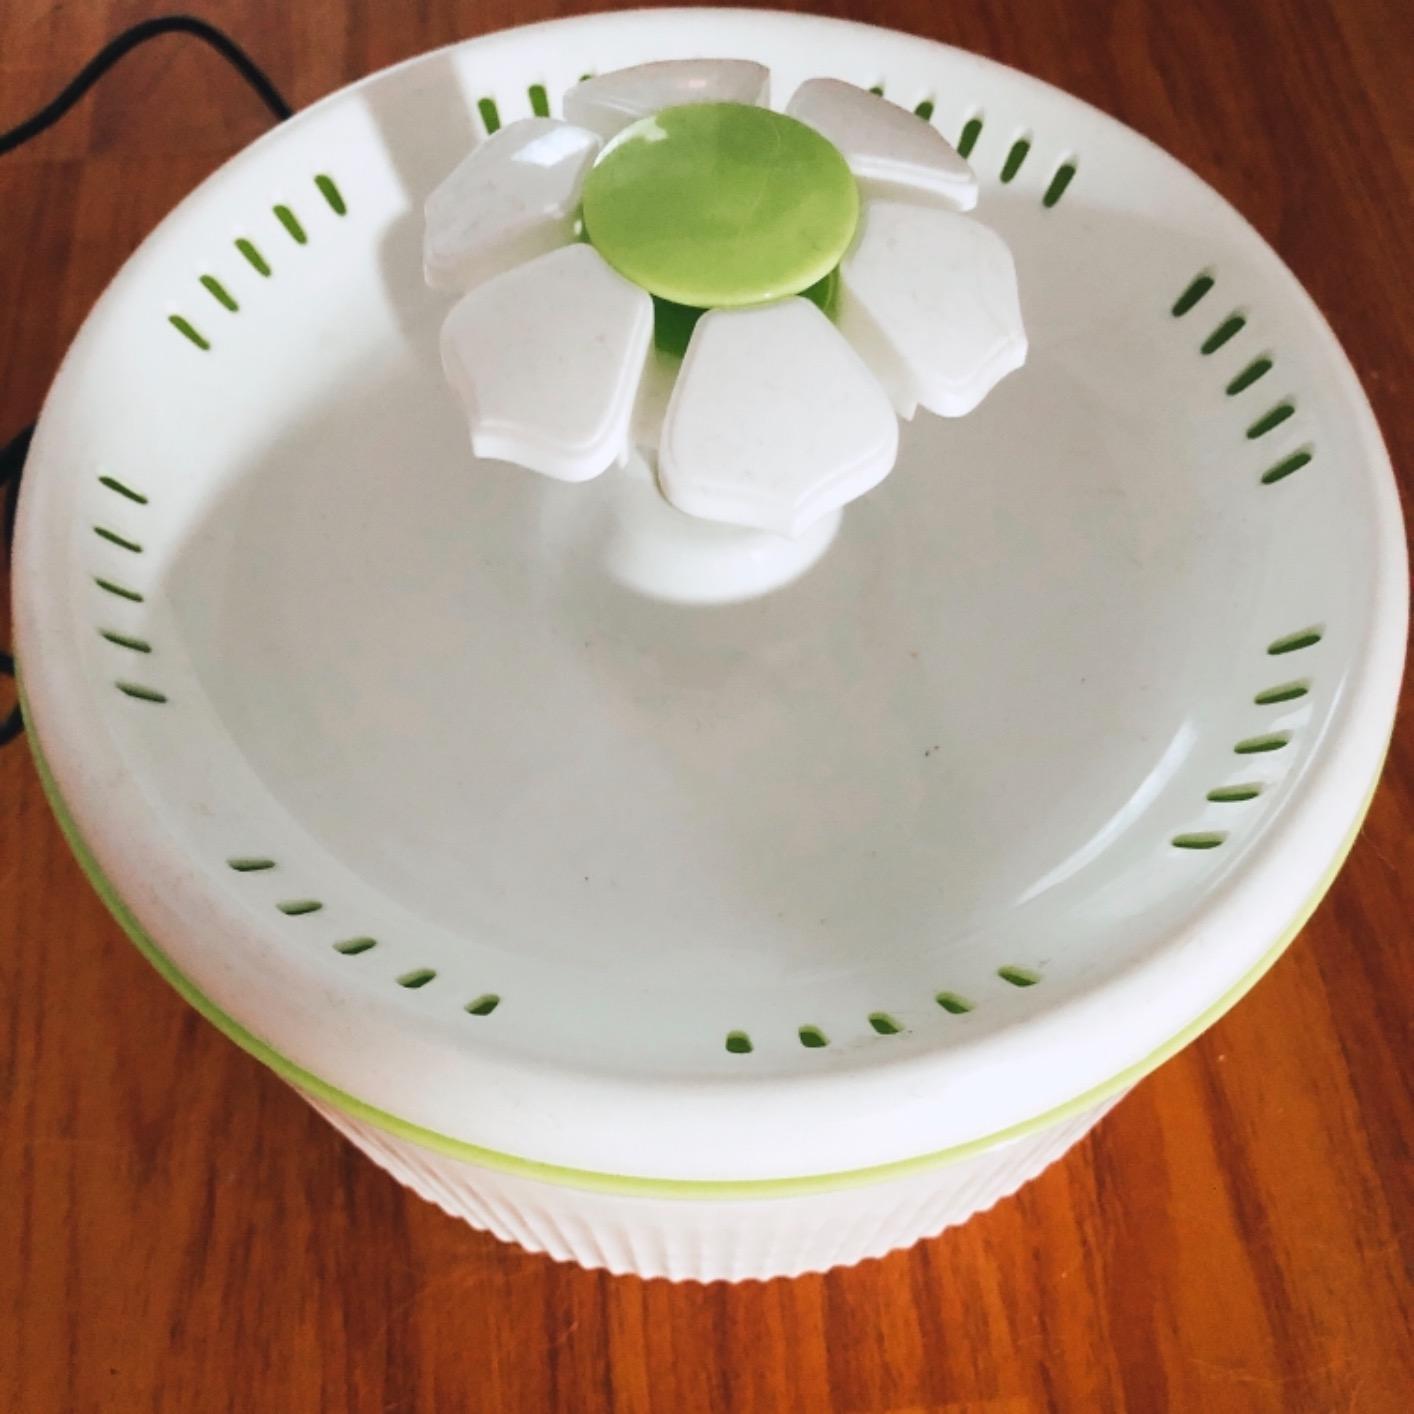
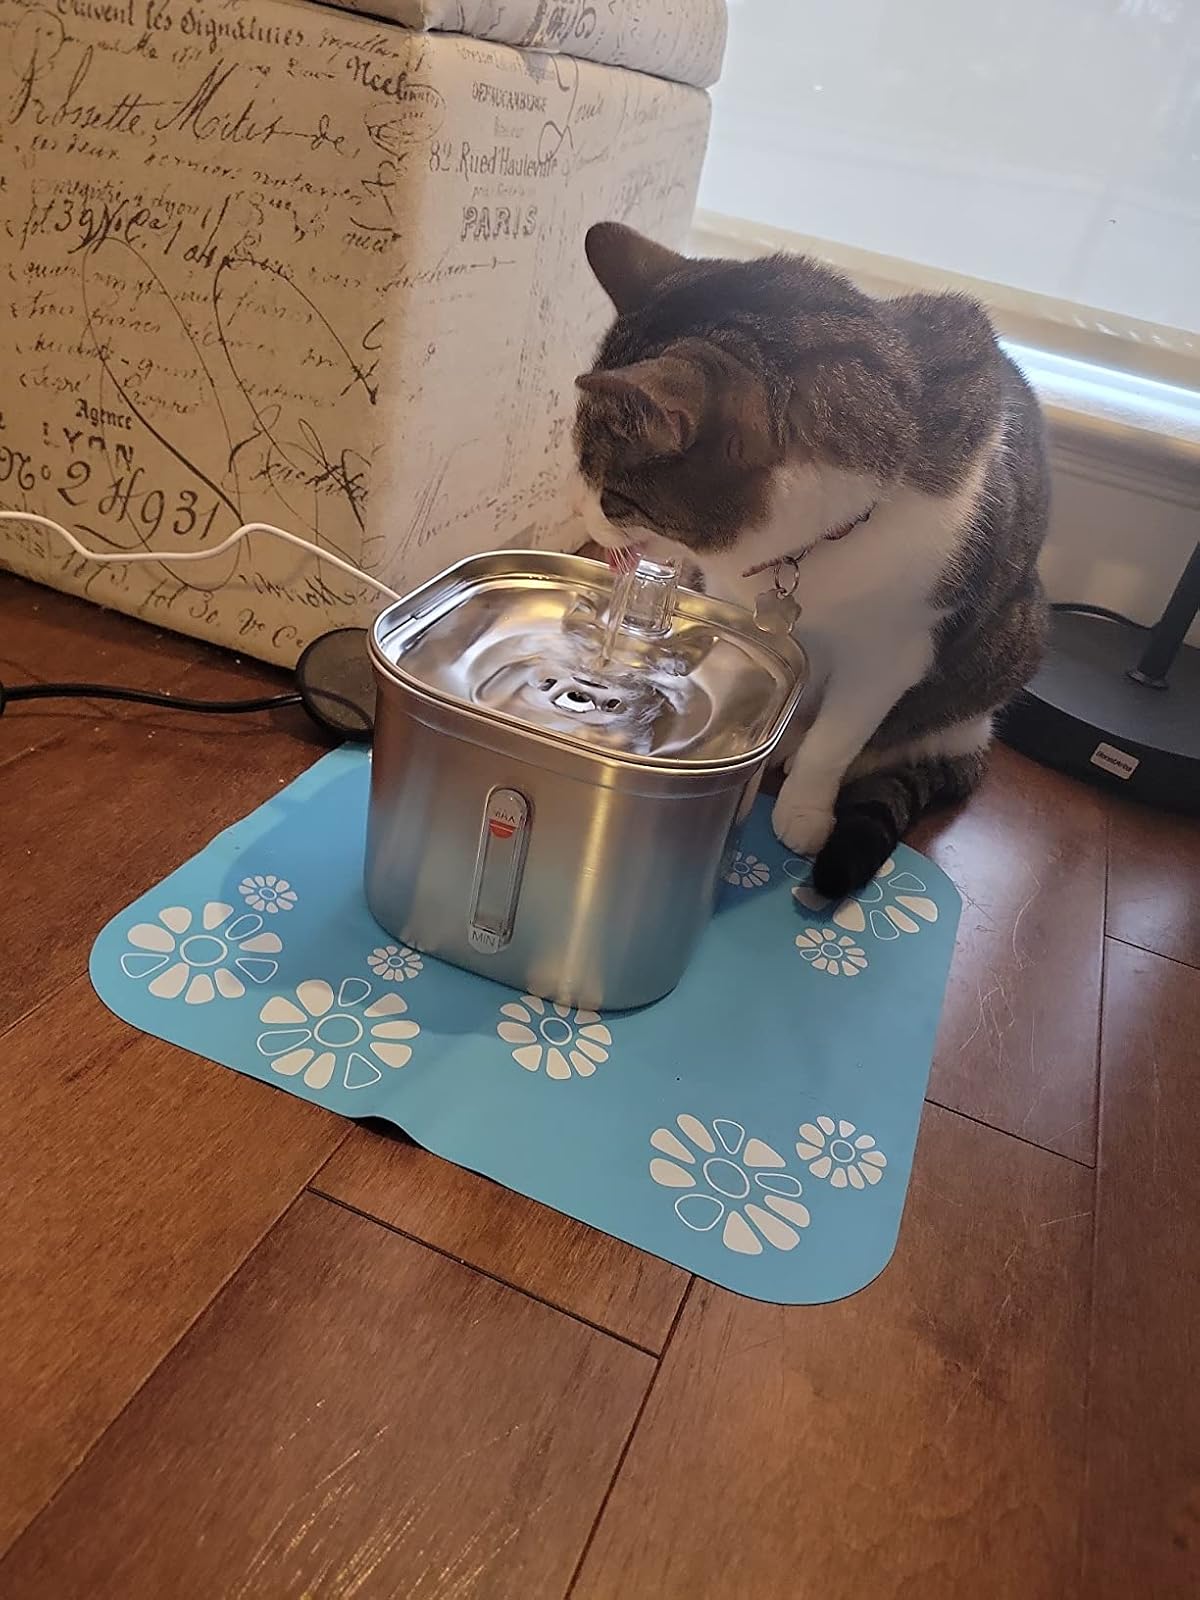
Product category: items_bowl
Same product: no